Alexander Nikolaevich Golitsyn

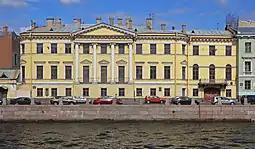
House of Prince Golitsyn on Fontanka, 20

In addition to the reform of theological schools, the establishment of the Russian Bible Society took place under Prince Golitsyn, which, under the presidency of the prince, translated the Bible into Russian and distributed more than 400,000 copies of it. The employees of this society, Popov, Magnitsky, Runich, and Cavelin, were appointed by Golitsyn to direct higher education, where they instilled clericalism; many professors were fired for lack of piety. Magnitsky demanded to completely close Kazan University ward to him. Although it was customary to associate the triumph of reaction with finding Golitsyn at the helm of the ministry, it was with him that the Saint Petersburg University and the Richelieu Lyceum were established.